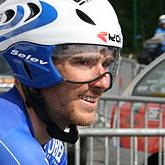
Age: 24